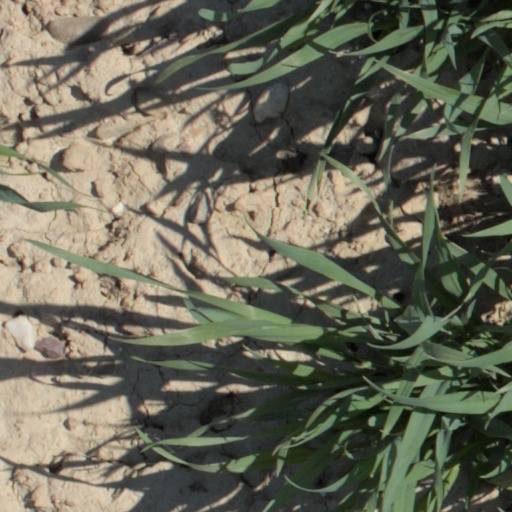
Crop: wheat